Lands of Lainshaw

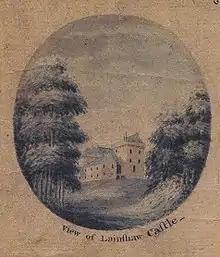
Lainshaw Castle in 1779.

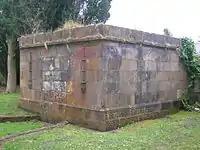
The Mausoleum of the Cunninghames of Lainshaw in the Laigh Kirk cemetery, Stewarton.

The 10th Laird was their son, Sir Walter Montgomerie-Cuninghame, who lost a fortune as result of the American War of Independence. William Cunninghame of Bridgehouse and (afterwards Lainshaw), the 'Tobacco Lord', had made a fortune in America between 1748 and 1762. In 1776 'Linshaw' is shown on road map as occupied by Bowman Esq. In 1779 William Cunninghame purchased Lainshaw from Sir Walter and proceeded to improve the Estate under an agreement whereby the Montgomeries could reclaim the estate only if they could reimburse William for the cost of his improvements. They were never able to do so.